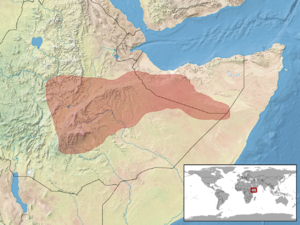
Hemidactylus smithi est une espèce de geckos de la famille des Gekkonidae.